Princess Charlotte of Wales (1796–1817)

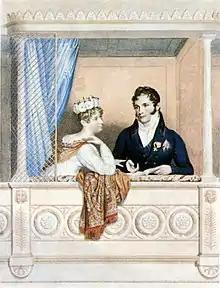
Princess Charlotte and Prince Leopold. Portrait by George Dawe

The couple honeymooned at Oatlands Palace, the Duke of York's residence in Surrey. Neither was well and the house was filled with the Yorks' dogs and the odour of animals. Nevertheless, Charlotte wrote that Leopold was "the perfection of a lover". Two days after the marriage, the Prince Regent visited the couple at Oatlands; he spent two hours describing the details of military uniforms to Leopold, which according to Charlotte "is a "great mark" of the "most perfect good humour"". The couple returned to London for the social season, and when they attended the theatre, they were invariably treated to wild applause from the audience and the singing of "God Save the King" from the company. When she was taken ill at the Opera, there was great public concern about her condition. It was announced that she had suffered a miscarriage. On 24 August 1816, they took up residence for the first time at Claremont.